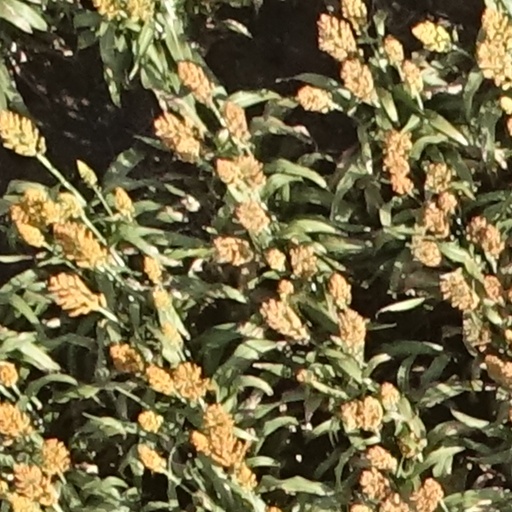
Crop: sorghum